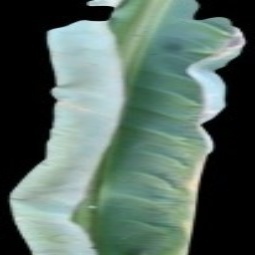
Label: Calcium